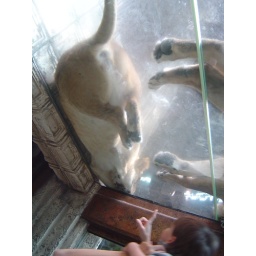
The lions in the lion habitat at the MGM Grand Hotel. Asleep. Yep, it's a cat all right...